Messerschmitt Me 410 Hornisse

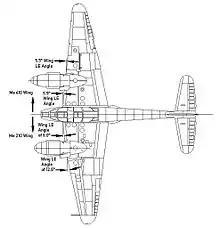
Basic side-by-side comparison of the Me 210 and Me 410 wing planforms

The origins of the Me 410 are closely associated with the preceding Me 210. Development of this aircraft had been projected back in 1937 as a multi-purpose successor to the Bf 110, which had some identified shortcomings even prior to seeing combat service. Early on, confidence in the Me 210 had been high, to the extent that 1,000 aircraft were ordered off the drawing board; however, it would be a troubled programme. Flight testing revealed poor longitudinal stability and, despite modifications, was considered to be unsatisfactory. While quantity production of the type proceeded, the Me 210 had a relatively high rate of accidents. This heavily contributed to production being halted on 14 April 1942; officials were keen to remedy the Me 210's problems and return it to production to minimise the economic loss incurred.